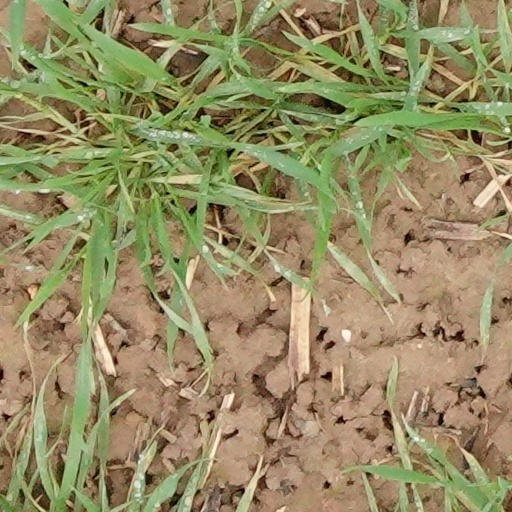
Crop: wheat